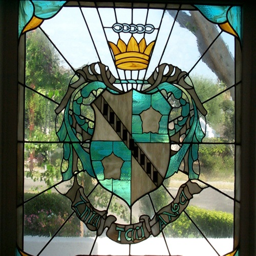
i would love to have this stained glass crest !